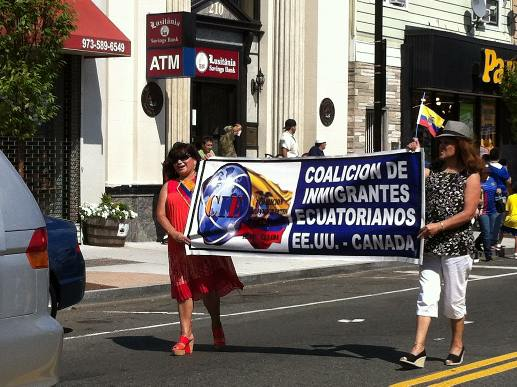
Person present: Yes